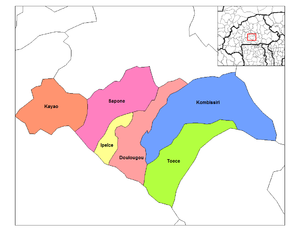
Le Bazèga est une des 45 provinces du Burkina Faso située dans la région du Centre-Sud.
Ipelcé est un département du Burkina Faso située dans la province Bazèga et dans la région Centre-Sud.
Doulougou est un département et une commune rurale du Burkina Faso situé dans la province du Bazèga et la région du Centre-Sud.
Kombissiri est un département du Burkina Faso situé dans la province Bazèga et dans la région Centre-Sud.